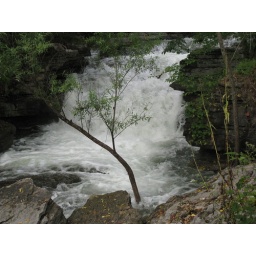
finally below the big water fall at lake ann